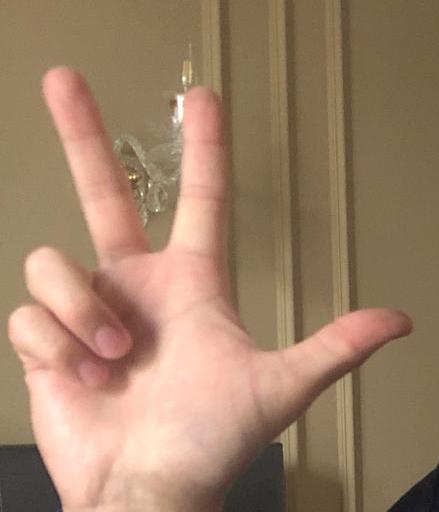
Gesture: three2